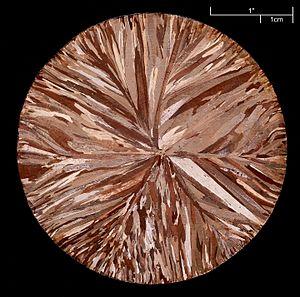
Disque de cuivre obtenu par coulée continue (Pureté
Aurubis AG est une entreprise allemande, le plus gros producteur de cuivre en Europe et le deuxième dans le monde. Elle est cotée au MDAX, produit annuellement plus d'un million de tonnes de cuivre et emploie plus de six mille personnes.
Le style Louis-Philippe est un style de mobilier français en vogue sous le règne de Louis-Philippe qui influence aussi l'architecture.
Le cuivre est l'élément chimique de numéro atomique 29, de symbole Cu. Le corps simple cuivre est un métal.